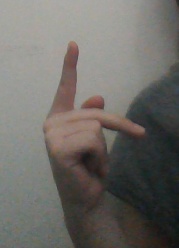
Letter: dha